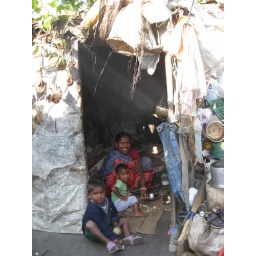
The plastic tarp houses that parents live in alleys and along the river